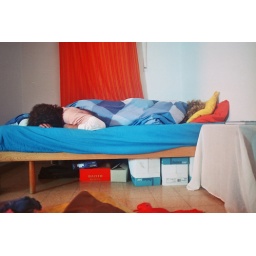
sleeping in my bed